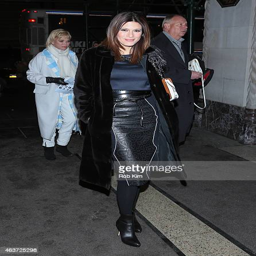
actor arrives for the fashion show